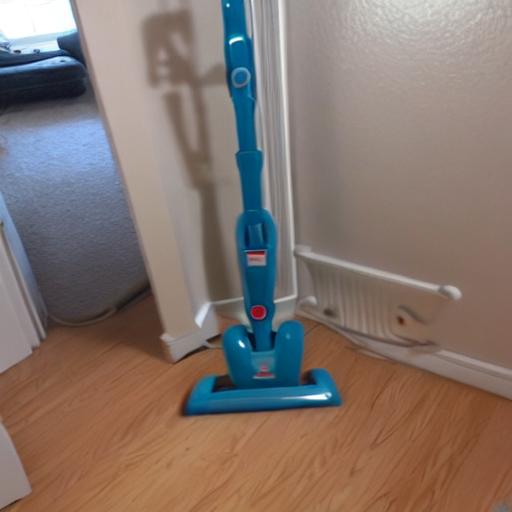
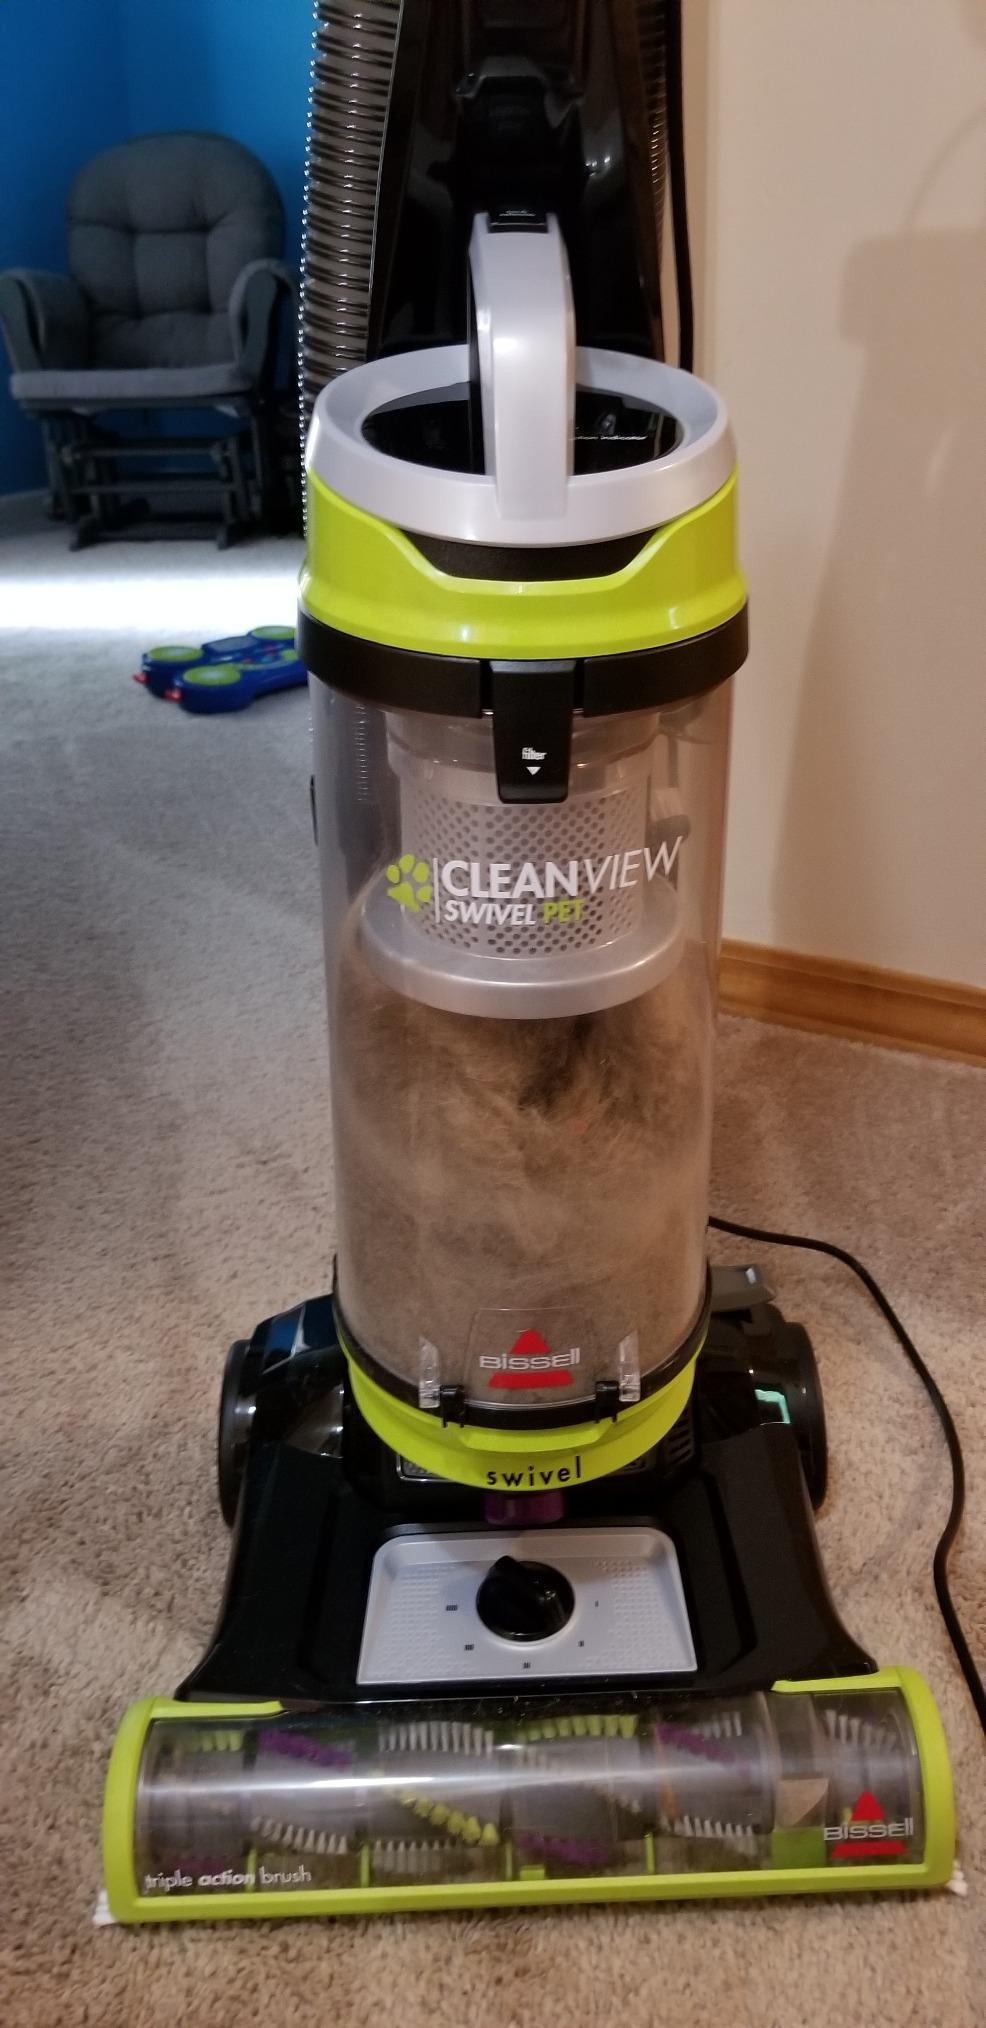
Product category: items_vacuum
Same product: no